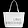
Label: Bag